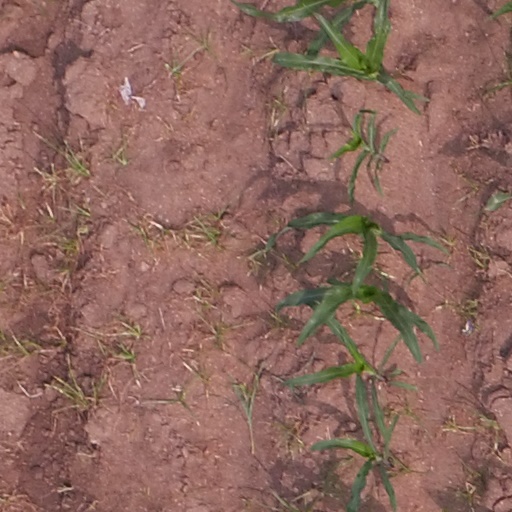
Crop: maize; corn